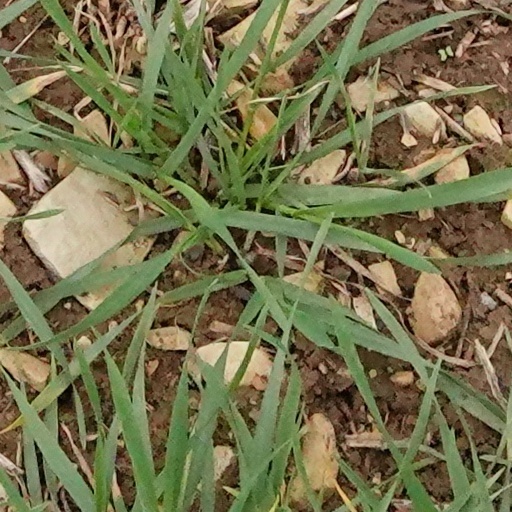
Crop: wheat